Monster Force (video game)

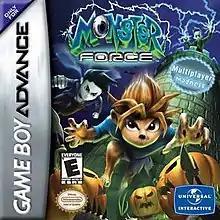
North American cover art

Monster Force is an action video game developed by Digital Eclipse and published by Universal Interactive exclusively for Game Boy Advance. A planned PlayStation version of the game was to be released in 2001 by Konami, as well as a Game Boy Color version, but these never achieved fruition. In the game, players control stylized versions of classic Universal movie monsters, as they attempt to thwart the plans of their creator's evil brother.